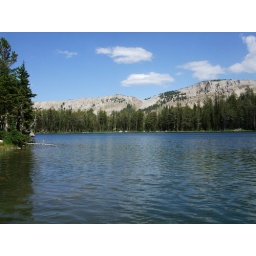
a lake in the sky